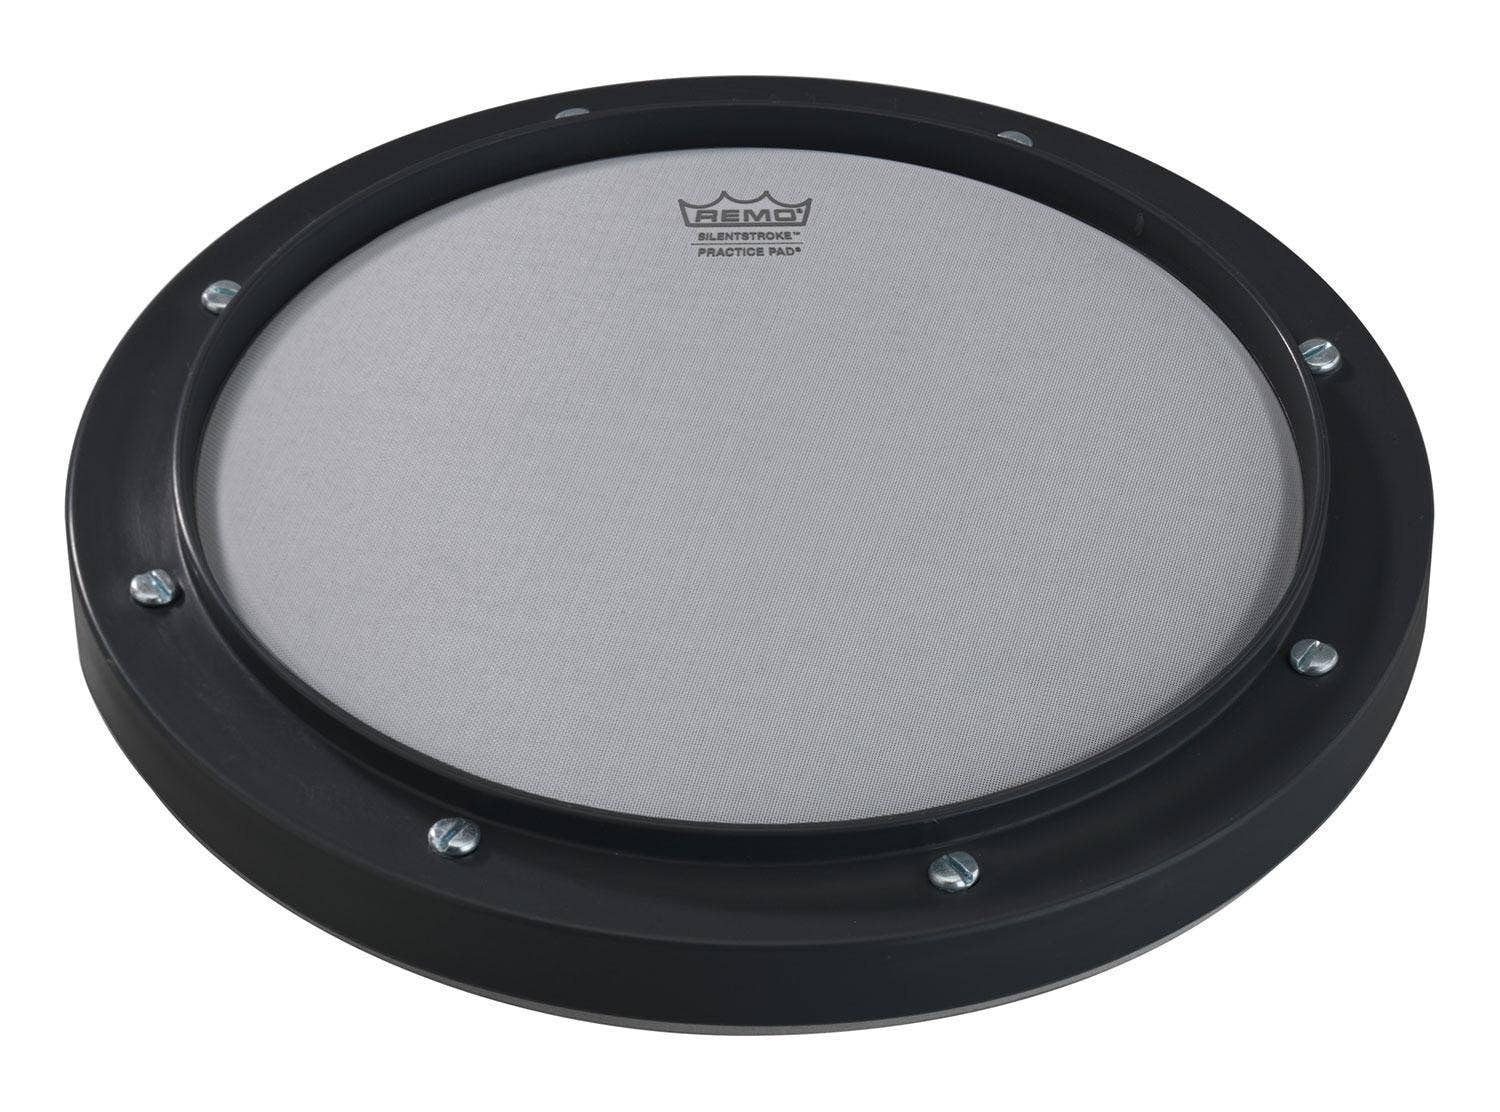
Remo RT-0008-SN 8" Practice Pad Silentstroke Head, Black
Brand: Remo Color: Multicolor Features: Features our silent stroke Drumhead 80% reduction in volume Great feel and response Available in 8' Diameter Matte black finish Binding: Electronics Release Date: 15-02-2021 model number: REM RT0008 SN Part Number: RT-0008-SN-U Details: Practice pad 8' Black silent stroke Features our silent stroke drumhead features our silent stroke drumhead. EAN: 0757242587584 Package Dimensions: 10.2 x 10.0 x 1.5 inches Languages: English
Brand: Remo
Category: Arts & Entertainment > Hobbies & Creative Arts > Musical Instruments > Percussion > Practice Pads